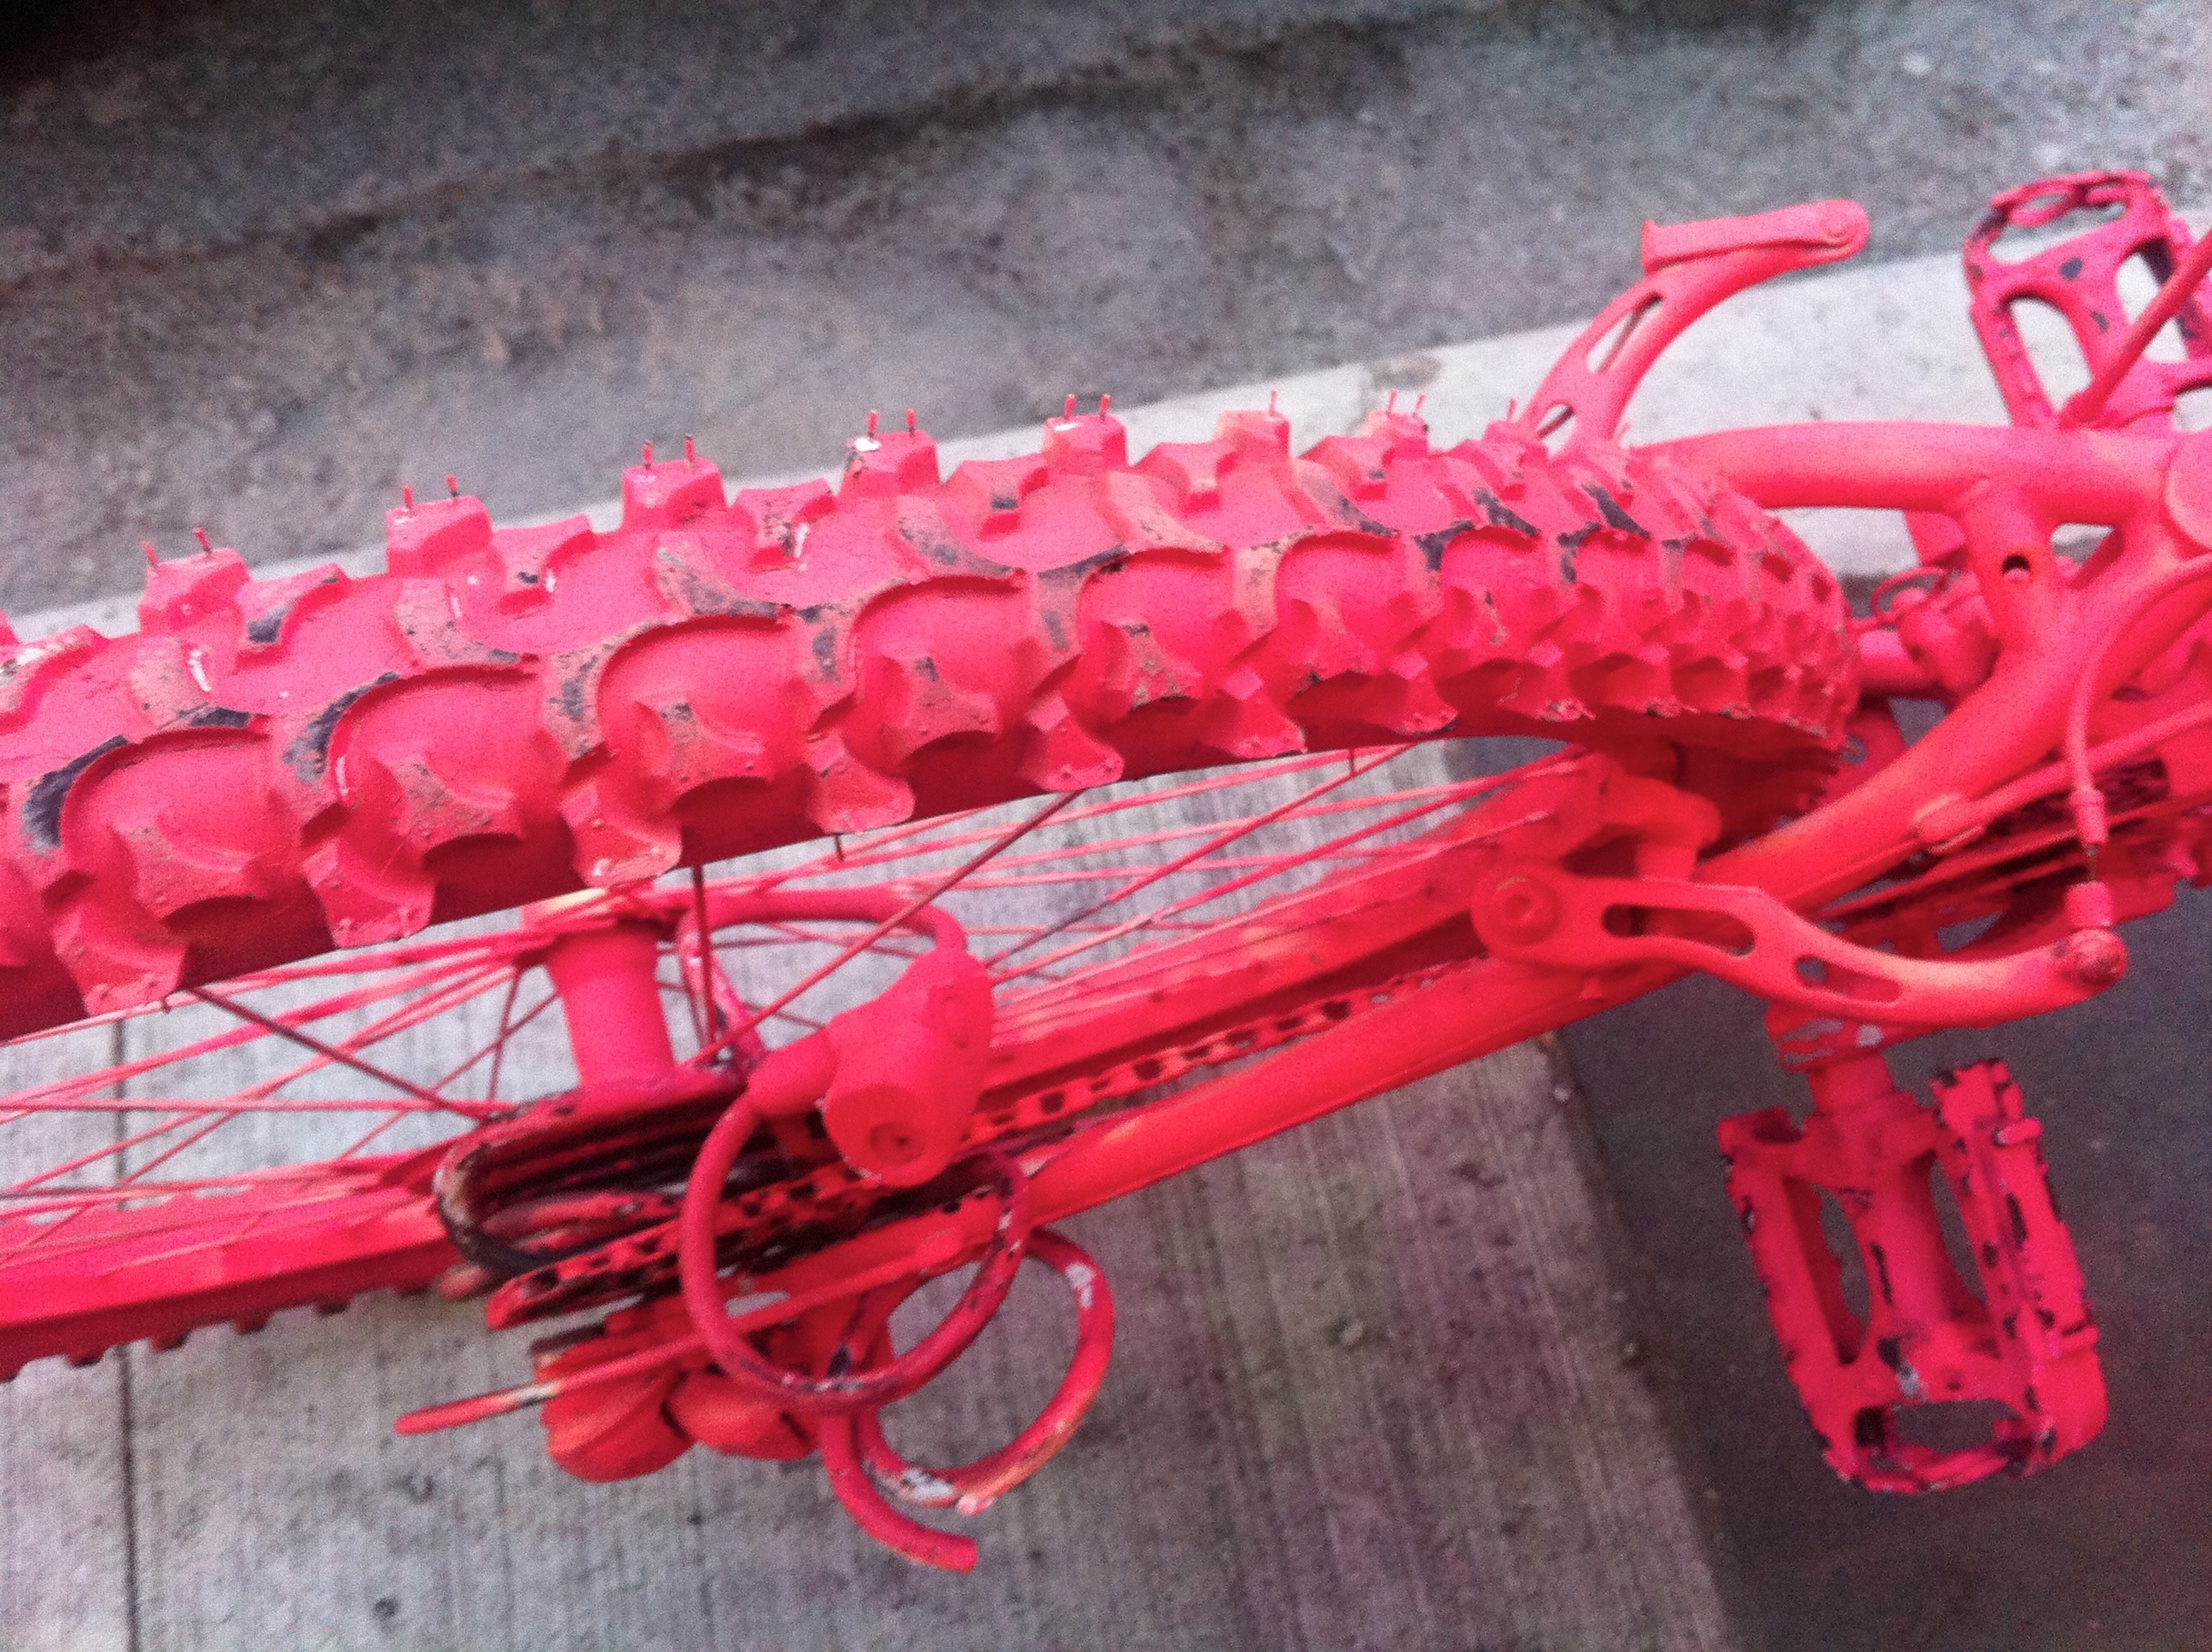
red, vehicle, pink, toy, bumper, odyssey, automotive exterior